Freedom to roam

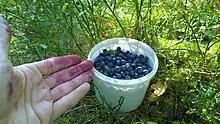
In Finland, picking berries is an "everyone's right".

Today these rights underpin opportunities for outdoor recreation in several of the Nordic countries, providing the opportunity to hike across or camp on another's land (e.g. in Sweden for one or two nights), boating on someone else's waters, and picking wildflowers, mushrooms and berries. However, with these rights come responsibilities; that is, an obligation neither to harm, disturb, litter, nor to damage wildlife or crops.